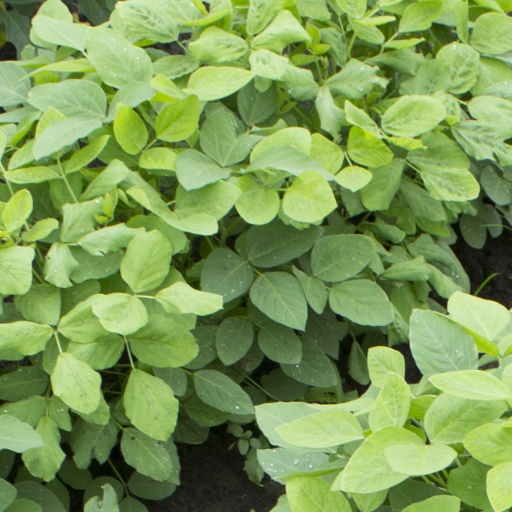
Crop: soybean